2008 Australian Grand Prix

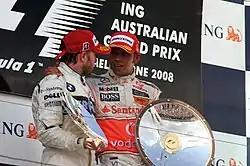
Lewis Hamilton and Nick Heidfeld, who finished first and second, on the podium after the race.

The race restarted without a safety car on lap 30 and Räikkönen made an ambitious move on Heikki Kovalainen on turn 3, but went into the and lost several places. Twelve laps later he spun the car again whilst attempting to pass Timo Glock into the same corner. Sato retired on lap 34 due to a transmission problem. Timo Glock ran wide onto the grass on lap 44 and the bottom of his car hit two substantial bumps, the second of which caused it to briefly fly up in the air and land with force sufficient to break the Suspension. Glock spun twice and came to rest against the wall further down the track. He was forced to retire and the safety car came out for a third time. On the same lap, due to a false signal from the chief mechanic, Barrichello left a pit stop before the fuel hose had been removed from his car. Several mechanics suffered minor injuries. He would also serve a ten-second stop and go penalty as the pit stop was taken while the pit lane was closed.